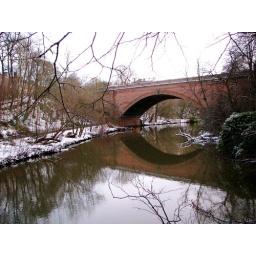
bridge over the river Kelvin, Glasgow